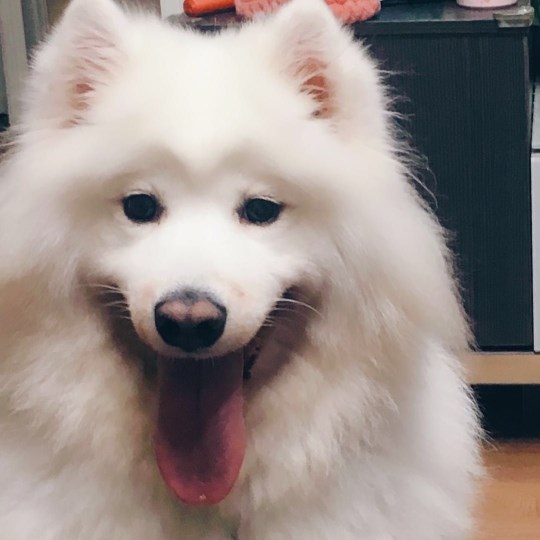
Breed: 2192-n000088-Samoyed